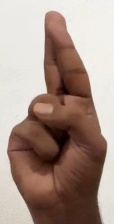
ASL sign: R